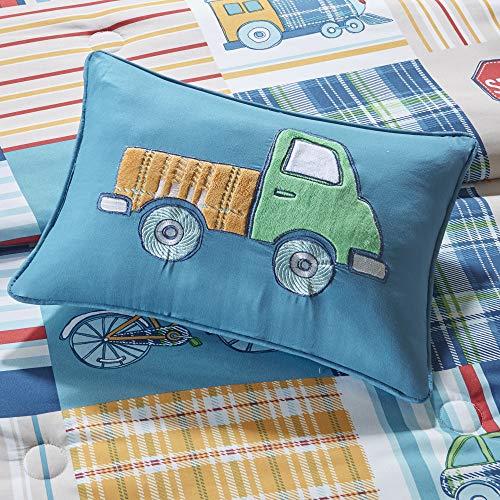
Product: Mi Zone Kids Choo Choo Charlie Twin Kids Bedding Sets for Boys - Blue, Parchwork Trains, Plane, Plaid – 6 Pieces Boy Comforter Set – Ultra Soft Microfiber Kid Childrens Bedroom Comforters
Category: Home & Kitchen | Bedding | Kids' Bedding | Comforters & Sets | Comforter Sets
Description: Comforter/Sham: 85gsm 2.5oz/yd² polyester microfiber, printed, brushed microfiber reverse, 200g/sqm 6oz/syd polyester filling Pillow: 100% polyester microfiber shell, 100% polyester filling Sheet set: 100% polyester microfiber printed.
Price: $59.88
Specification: ProductDimensions:86x66x1inches|ItemWeight:7.85pounds|ShippingWeight:7.85pounds(Viewshippingratesandpolicies)|Manufacturer:MiZoneKids|ASIN:B01NCVPHC5|Itemmodelnumber:MZK10-118